Bahrain

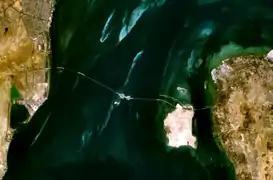
The King Fahd Causeway as seen from space

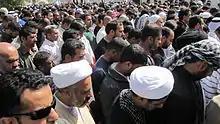
Bahrainis observing public prayers in Manama

As a tourist destination, Bahrain received over eleven million visitors in 2019. Most of these are from the surrounding Arab states, although an increasing number hail from outside the region due to growing awareness of the kingdom's heritage and partly due to its higher profile as a result of the Bahrain Grand Prix.